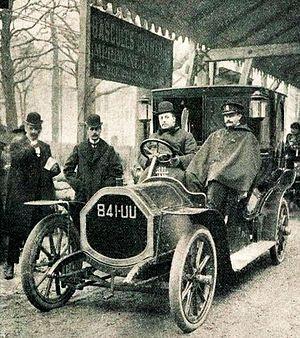
La voiture de tourisme Ariès 12-15 hp victorieuse du Concours de Ville, le 22 décembre 1905 à Paris - La Vie au Grand Air du 28 décembre 1905, p.1109
Ariès est une ancienne firme française de fabrication d'automobiles et de camions active entre 1903 et 1938.